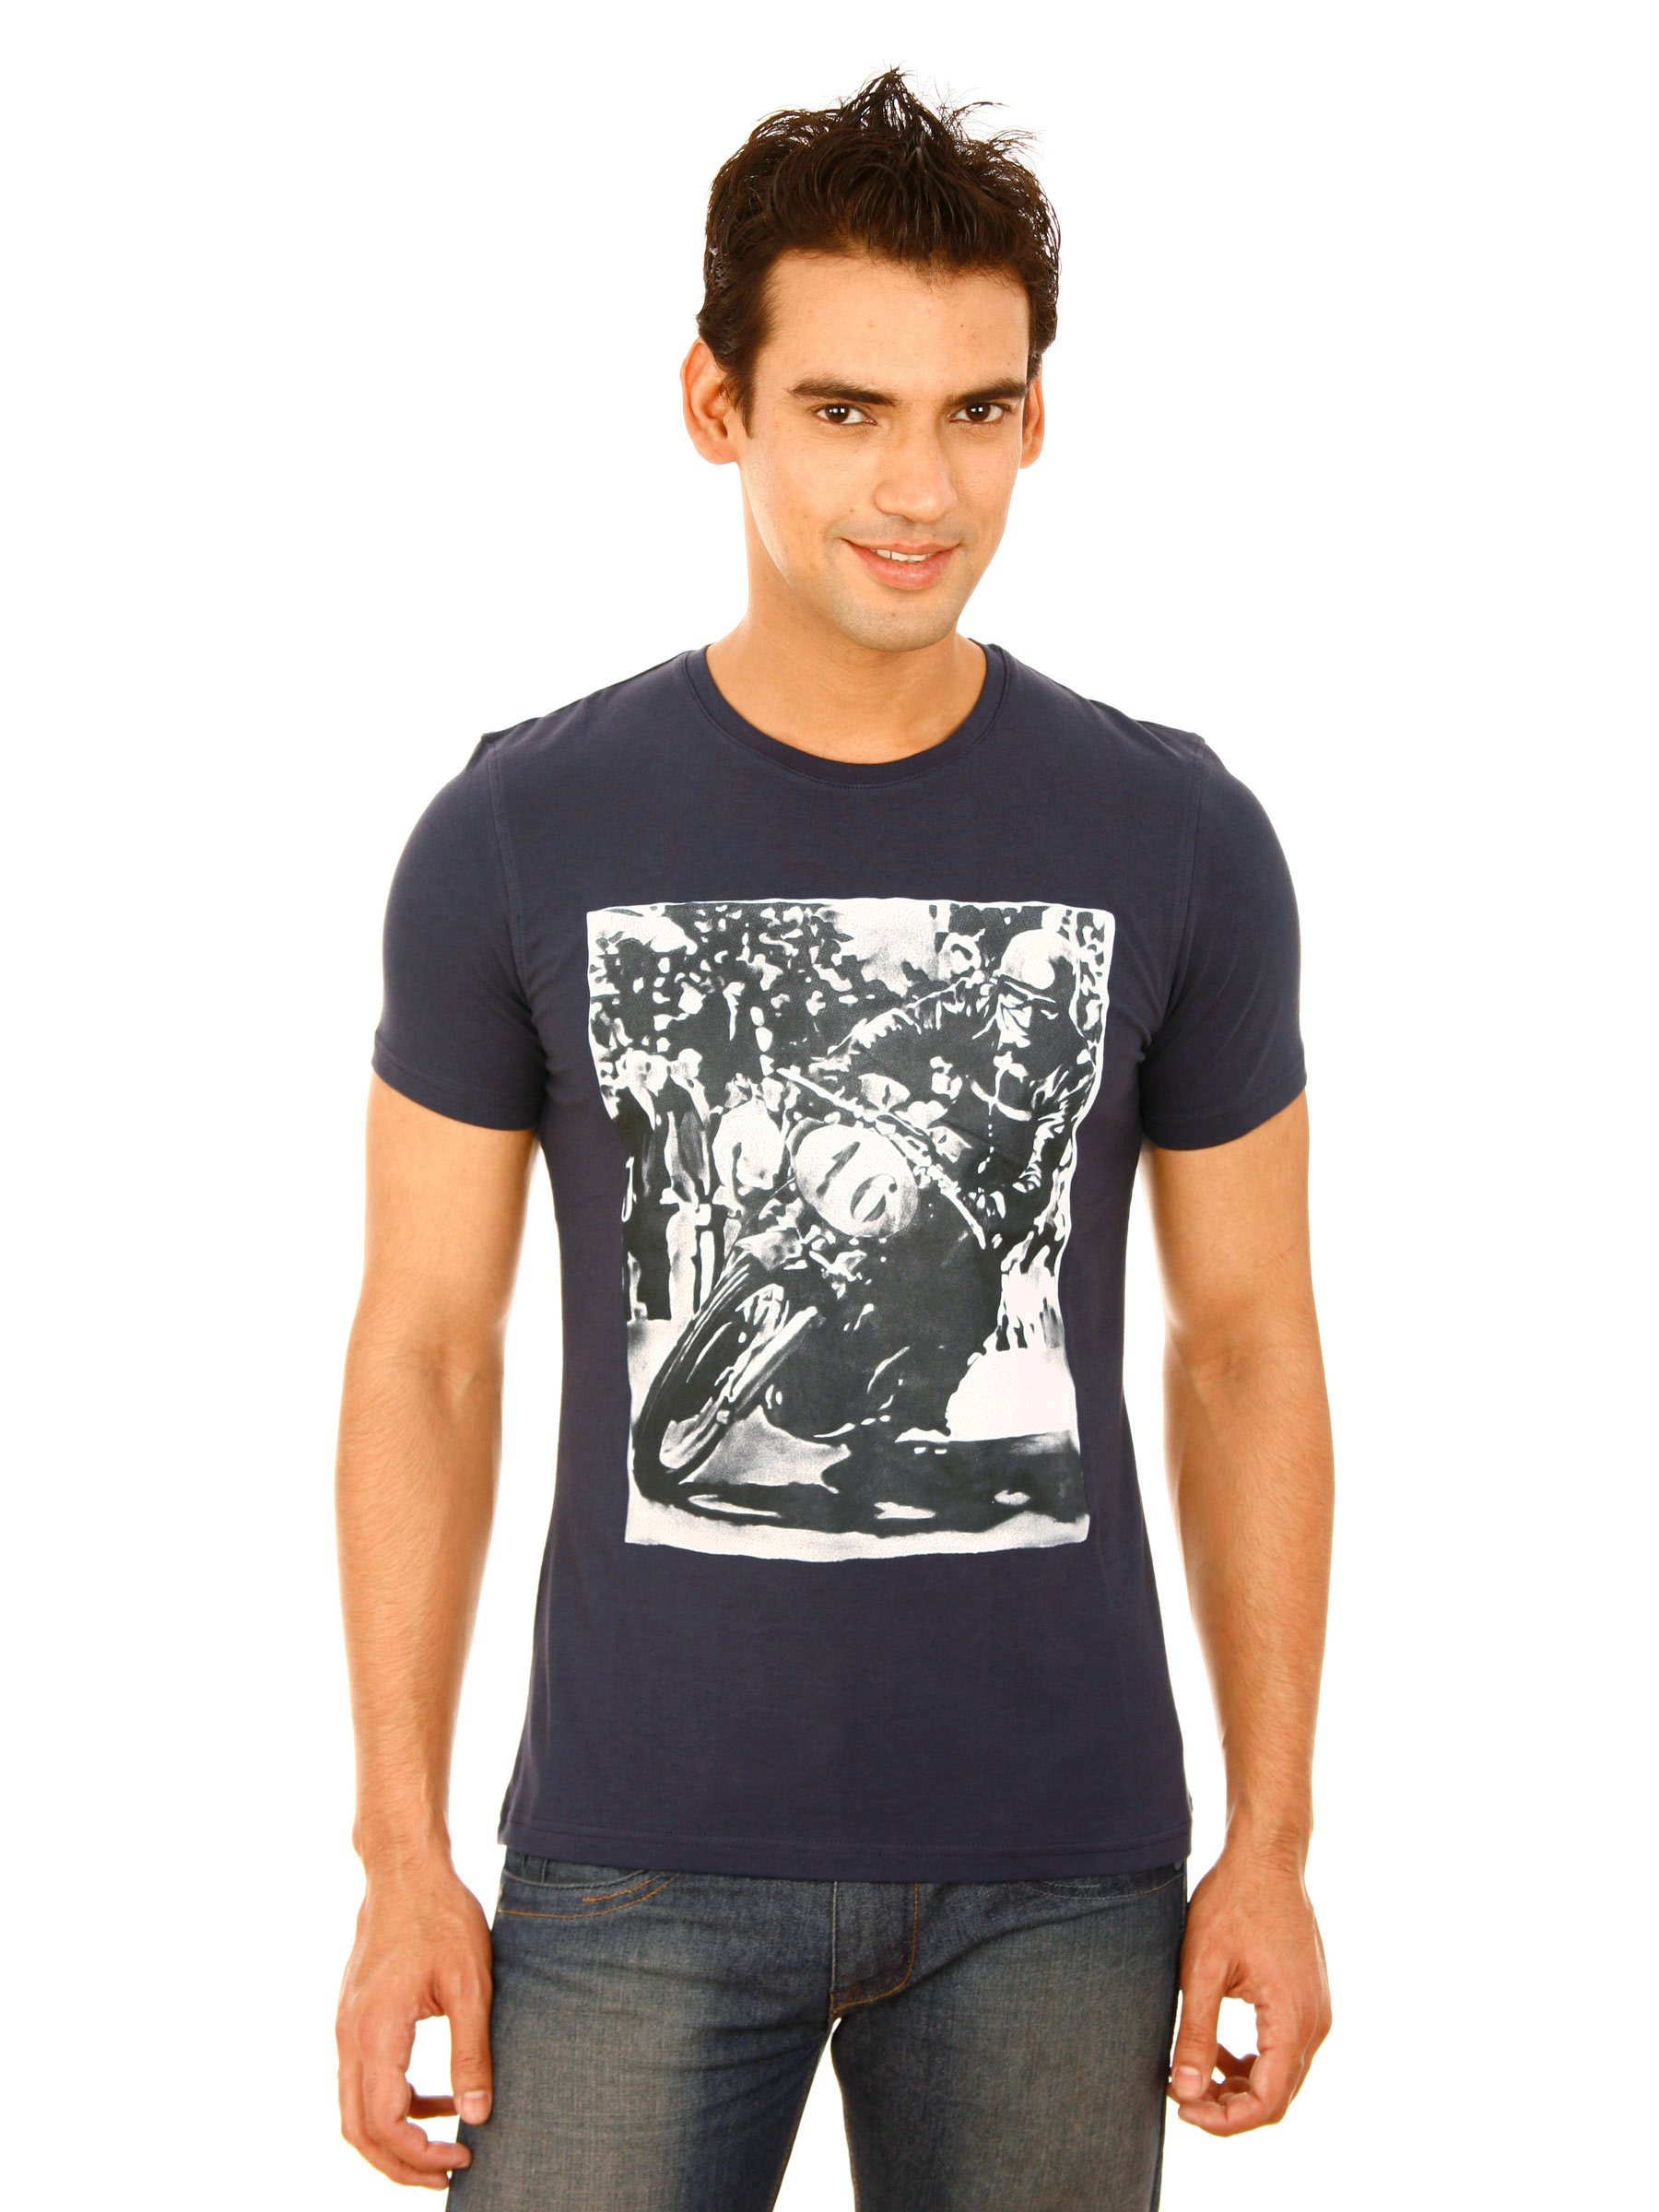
United Colors Of Benetton Men Light Winter Blue T-Shirts
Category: Apparel / Topwear / Tshirts
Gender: Men
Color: Blue
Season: Fall 2011
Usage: Casual